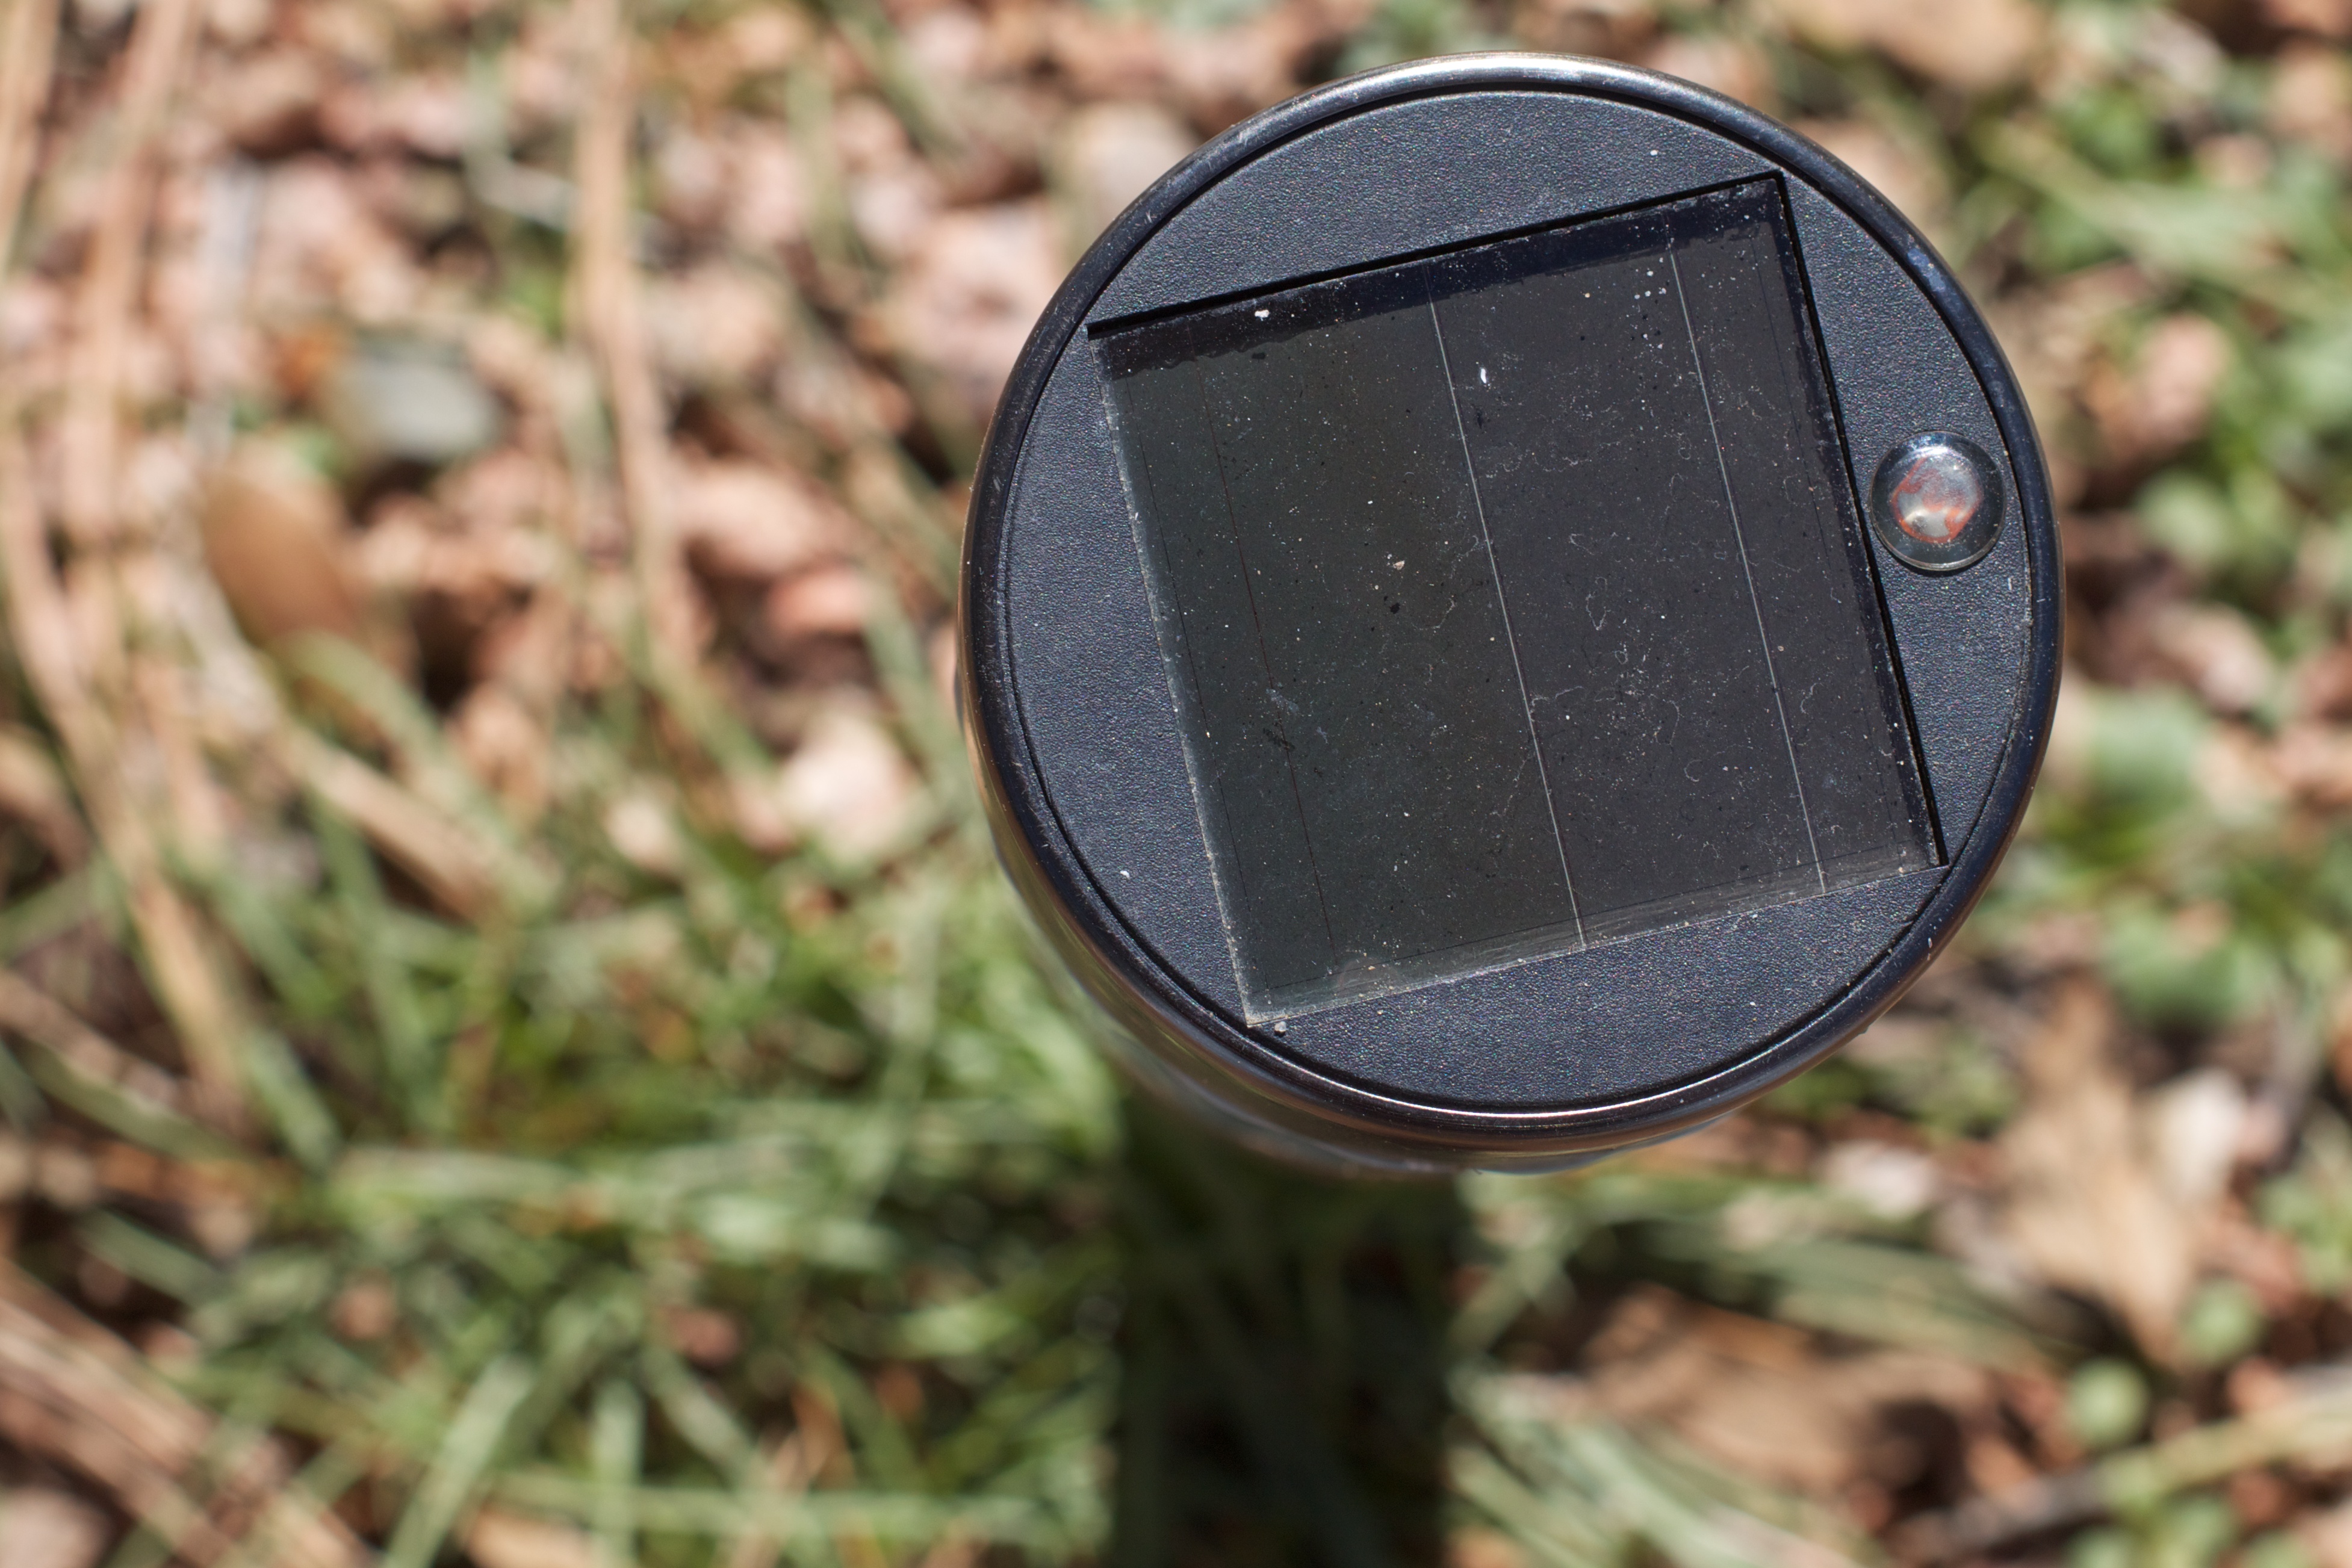
grass, lawn, soil, solar, eye